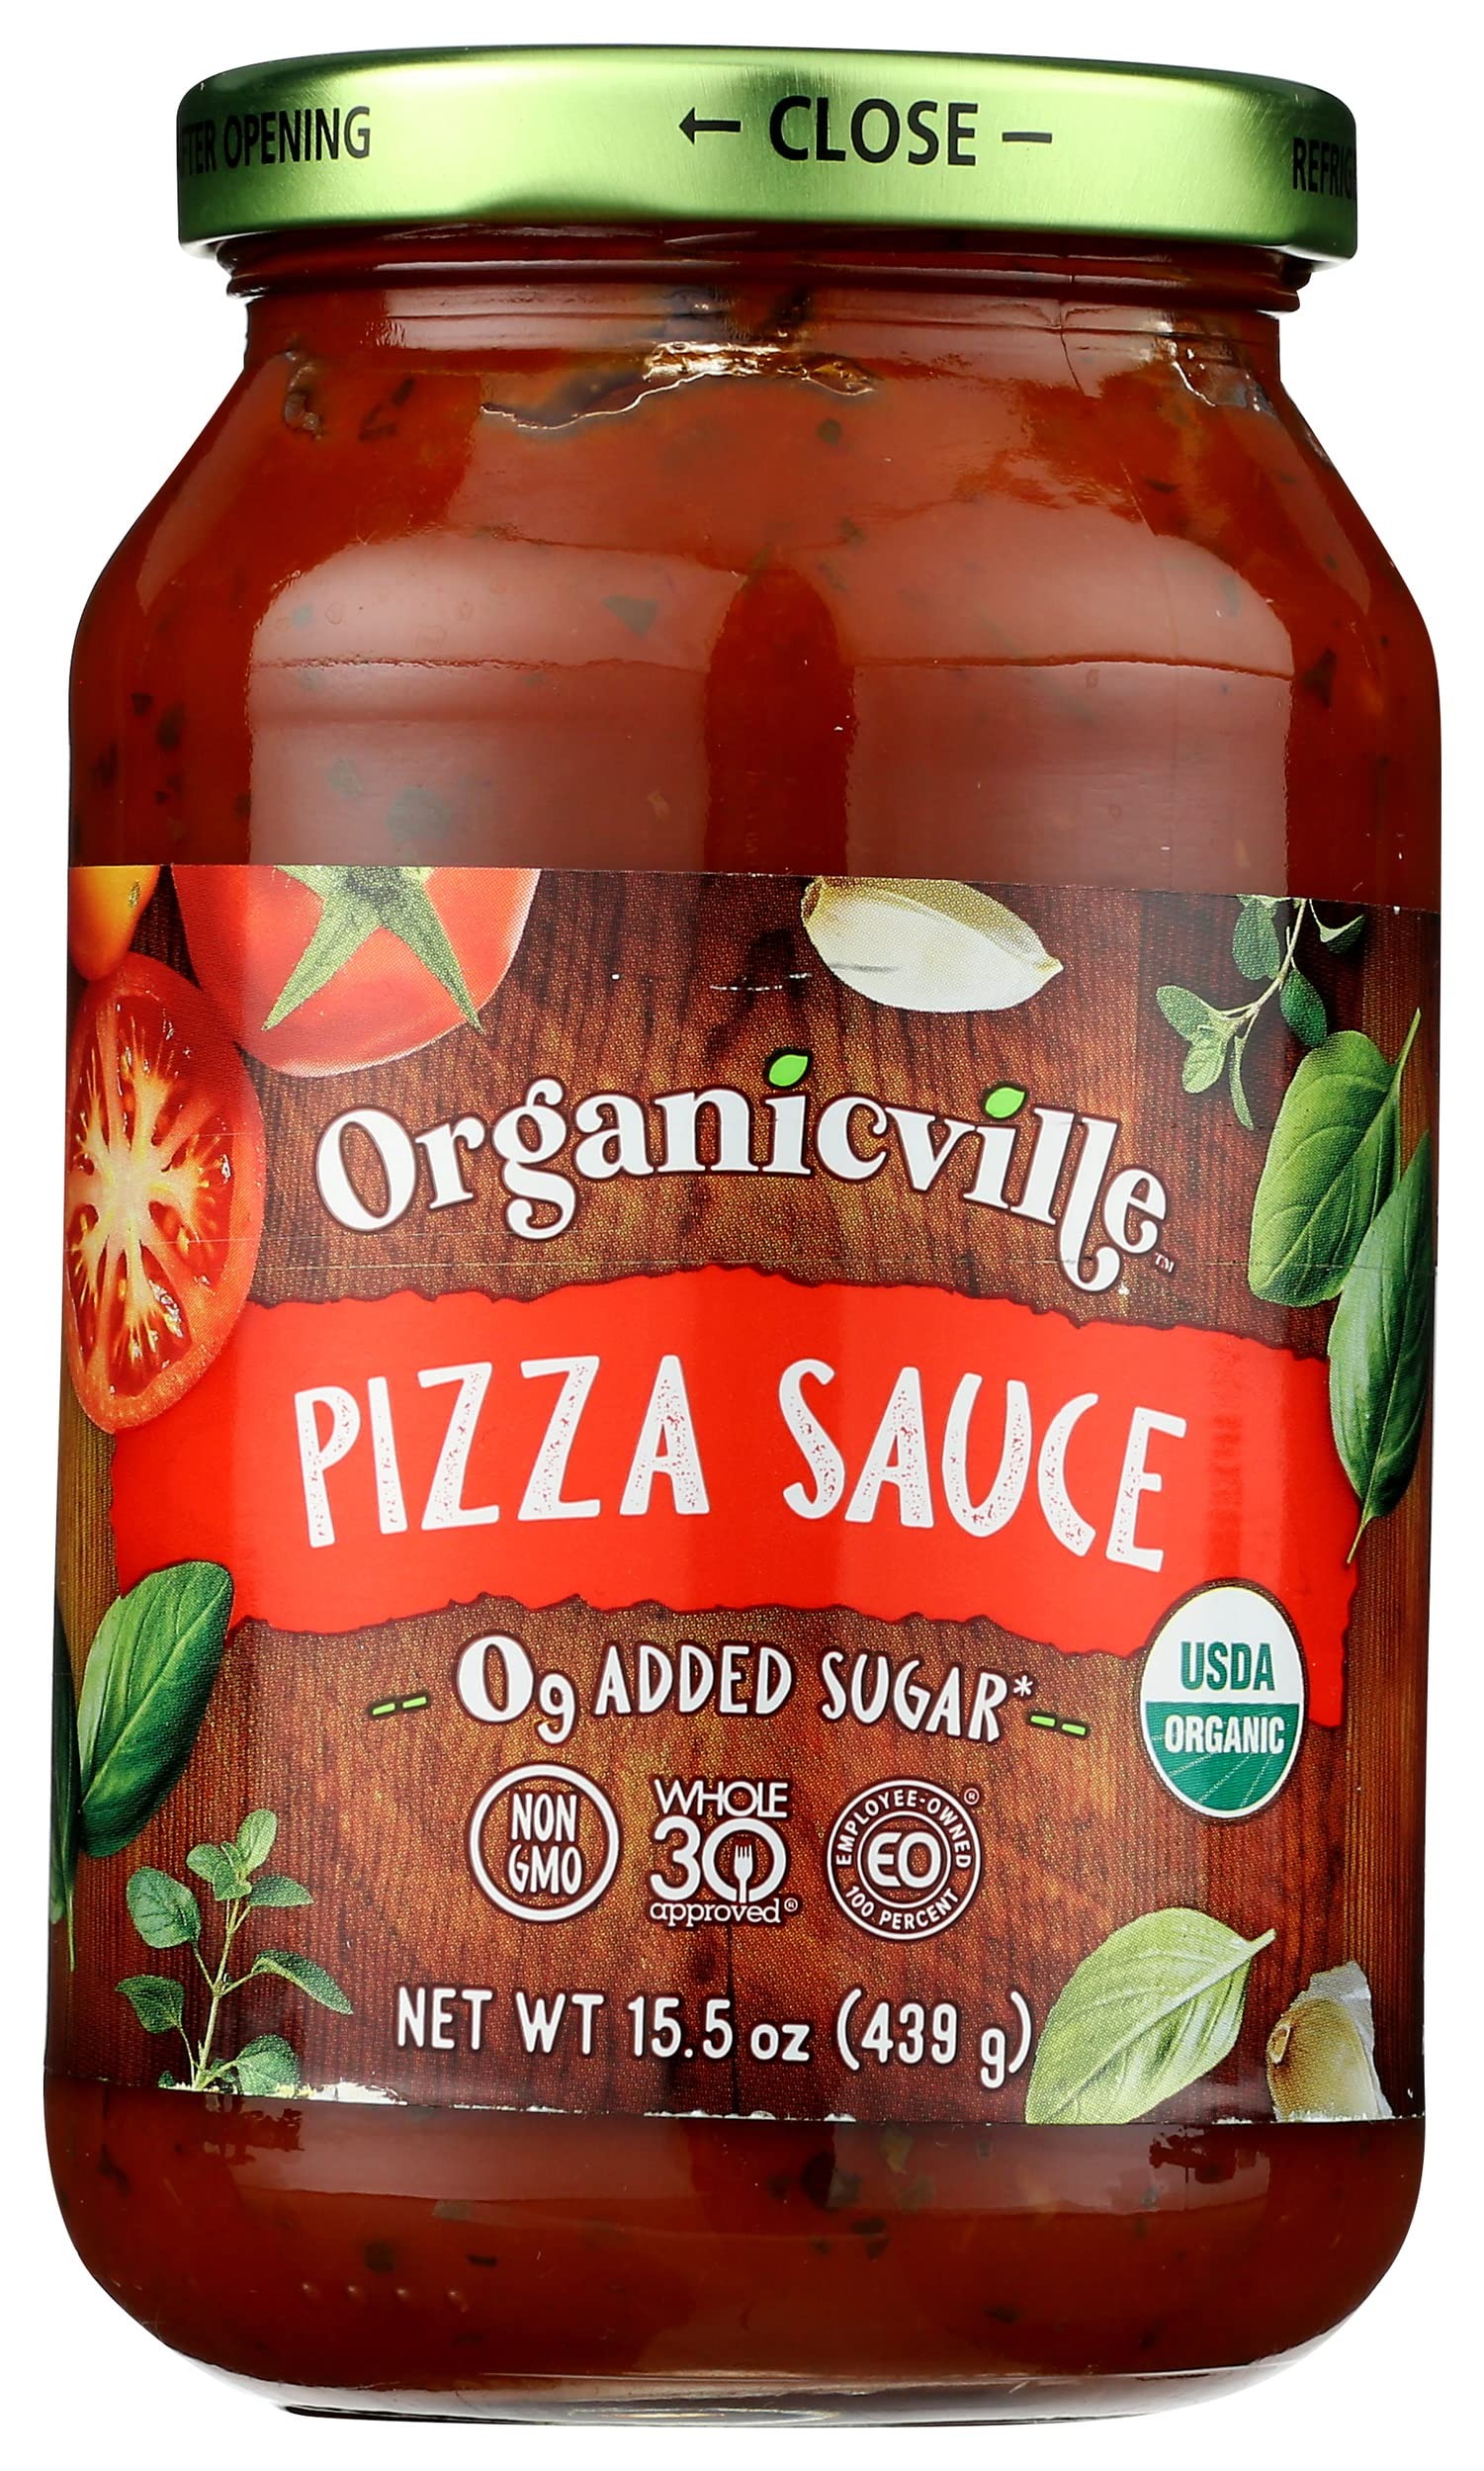
Item Name: Organicville Pizza Sauce, 0g Sugar, Whole30, Gluten Free, Non-GMO, Vegan, 15.5 Oz (Pack of 6)
Value: 6.0
Unit: Count

Price: 43.5